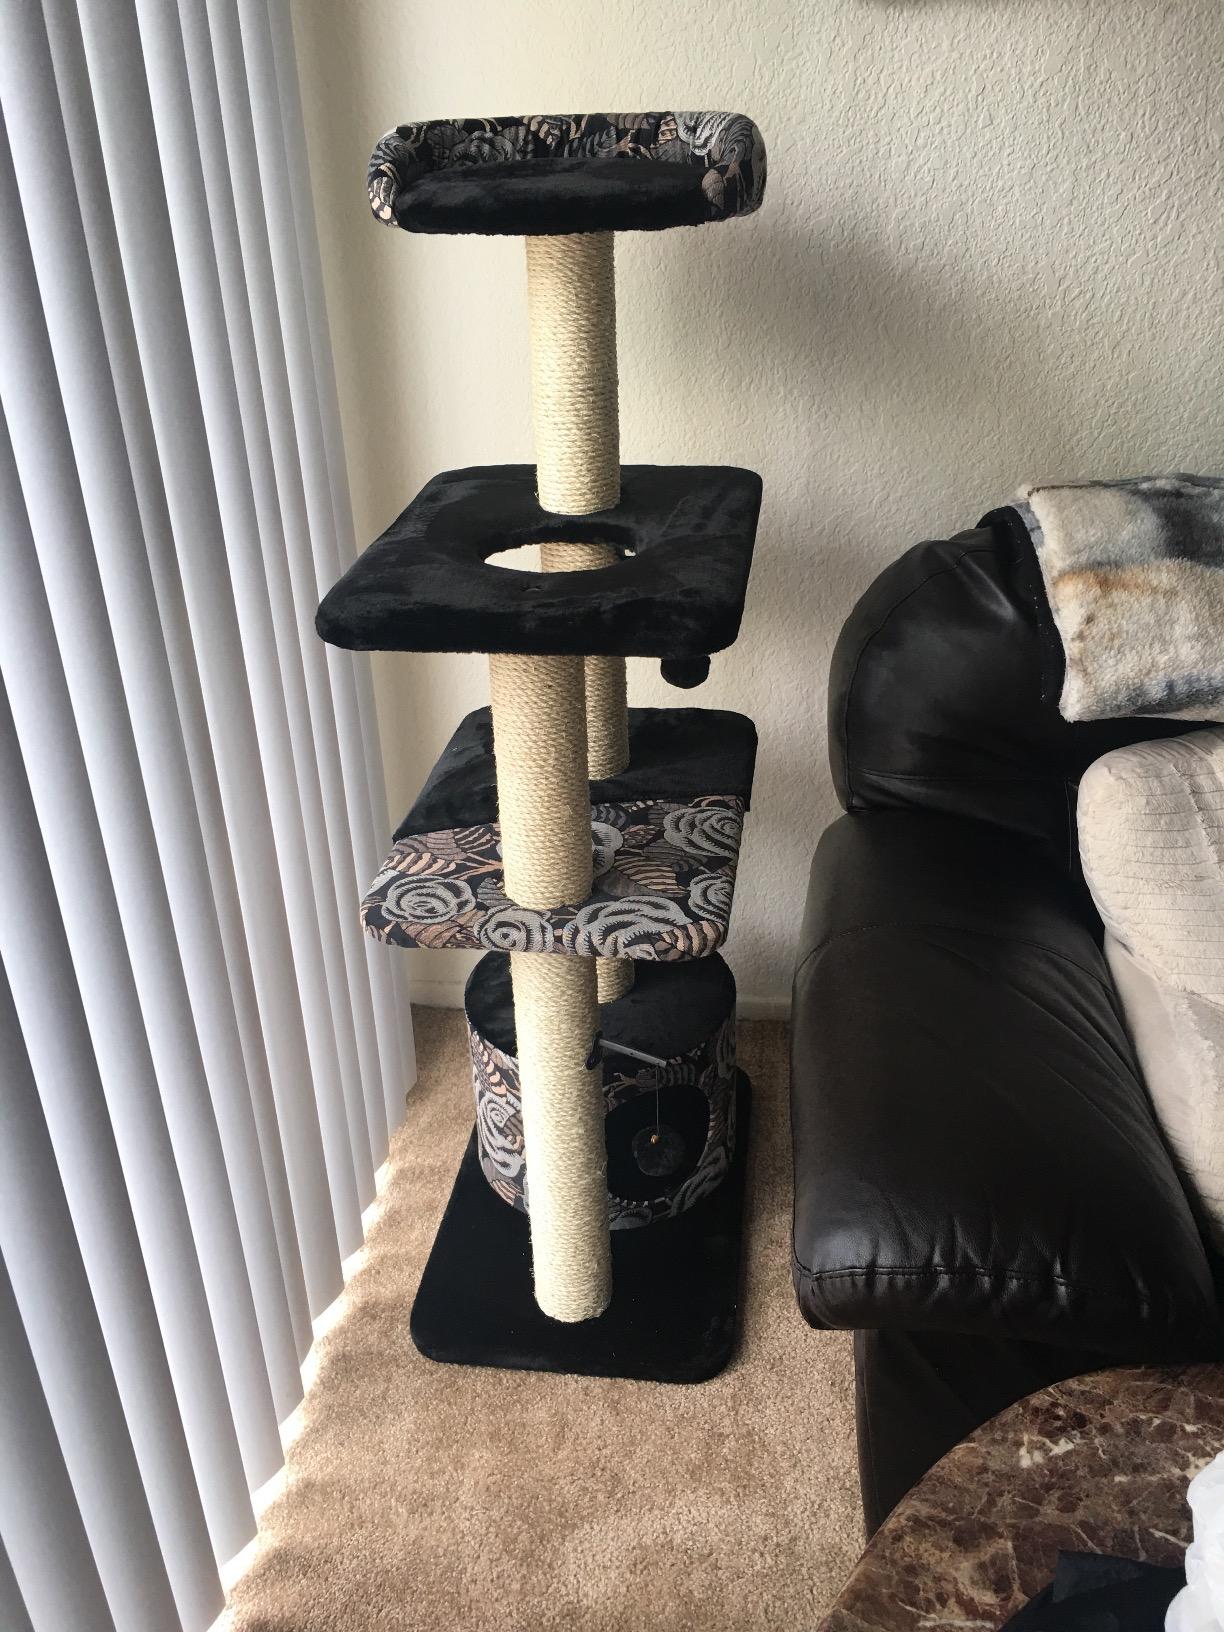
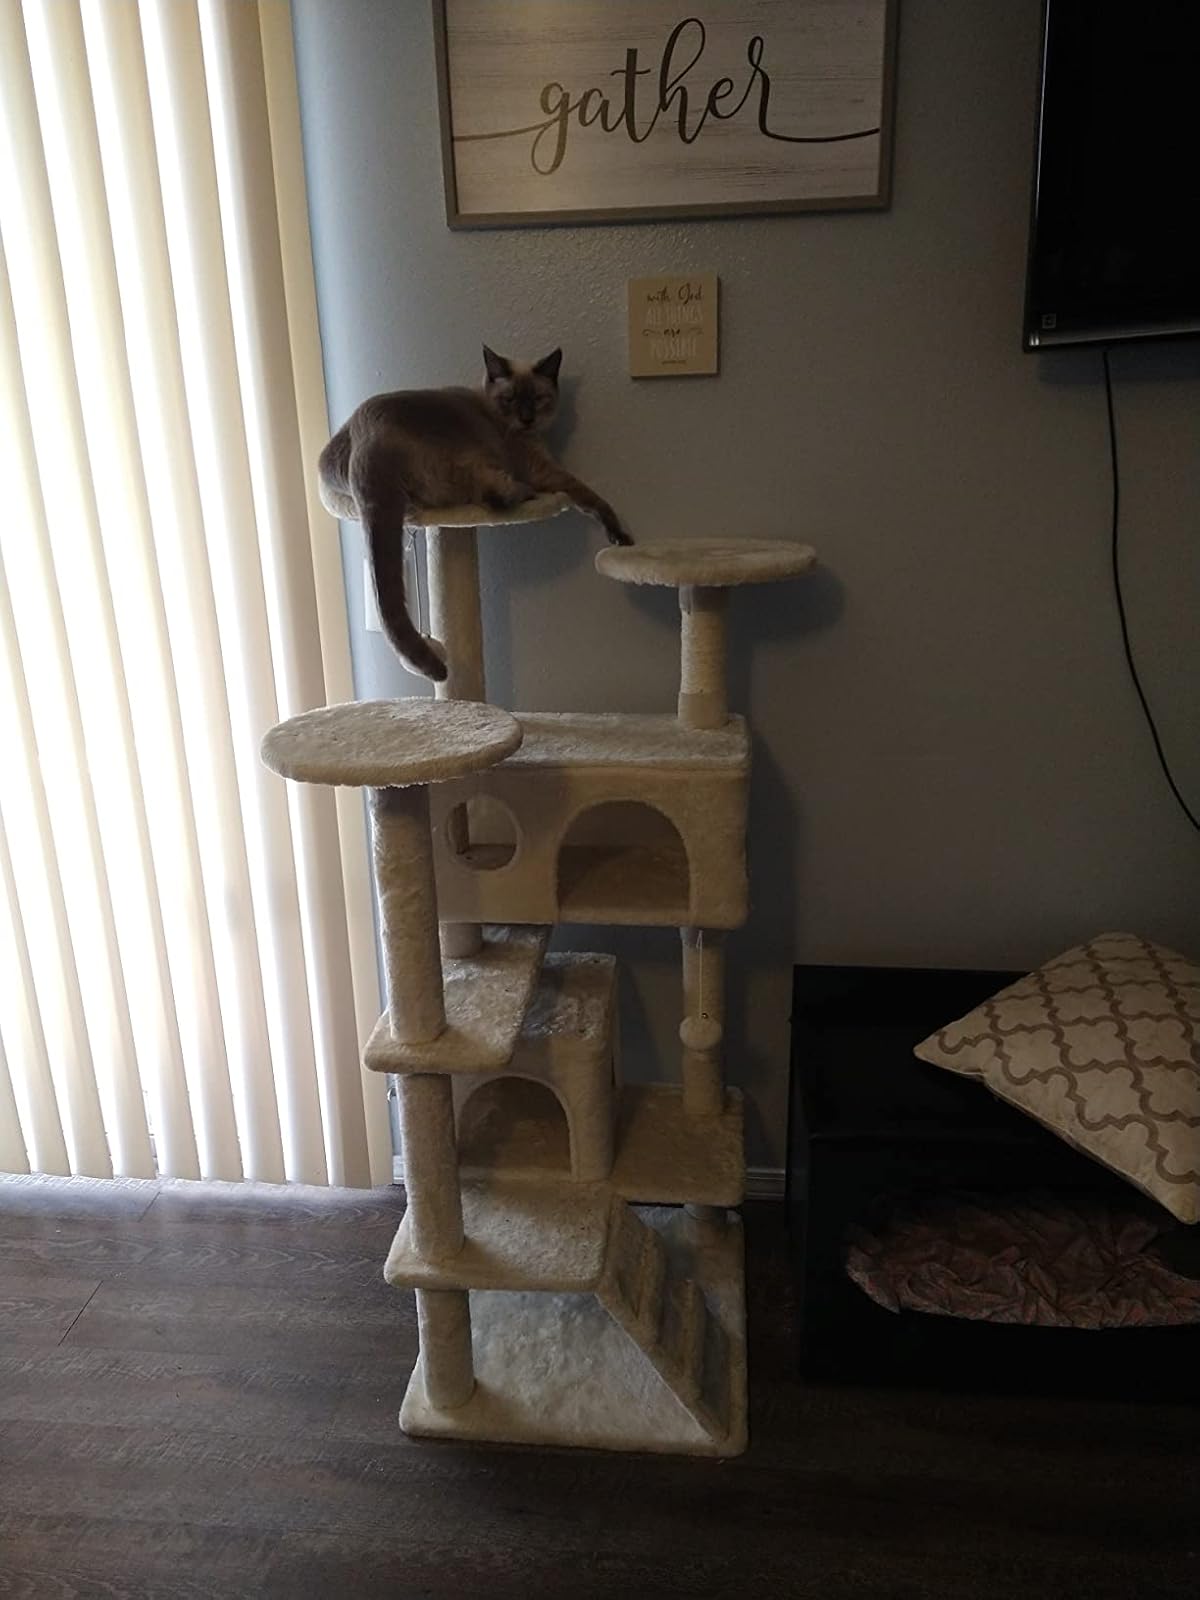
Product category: items_cat tree
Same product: no